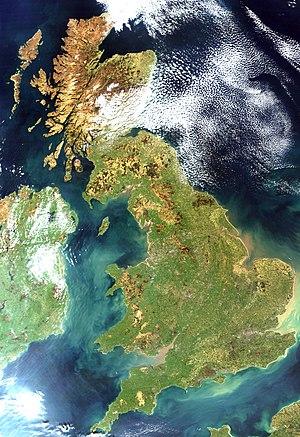
Image satellite de l'île de Grande-Bretagne et de l'Irlande du Nord.